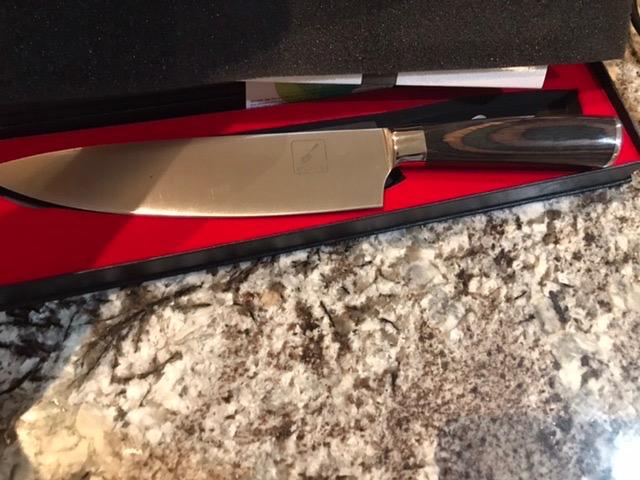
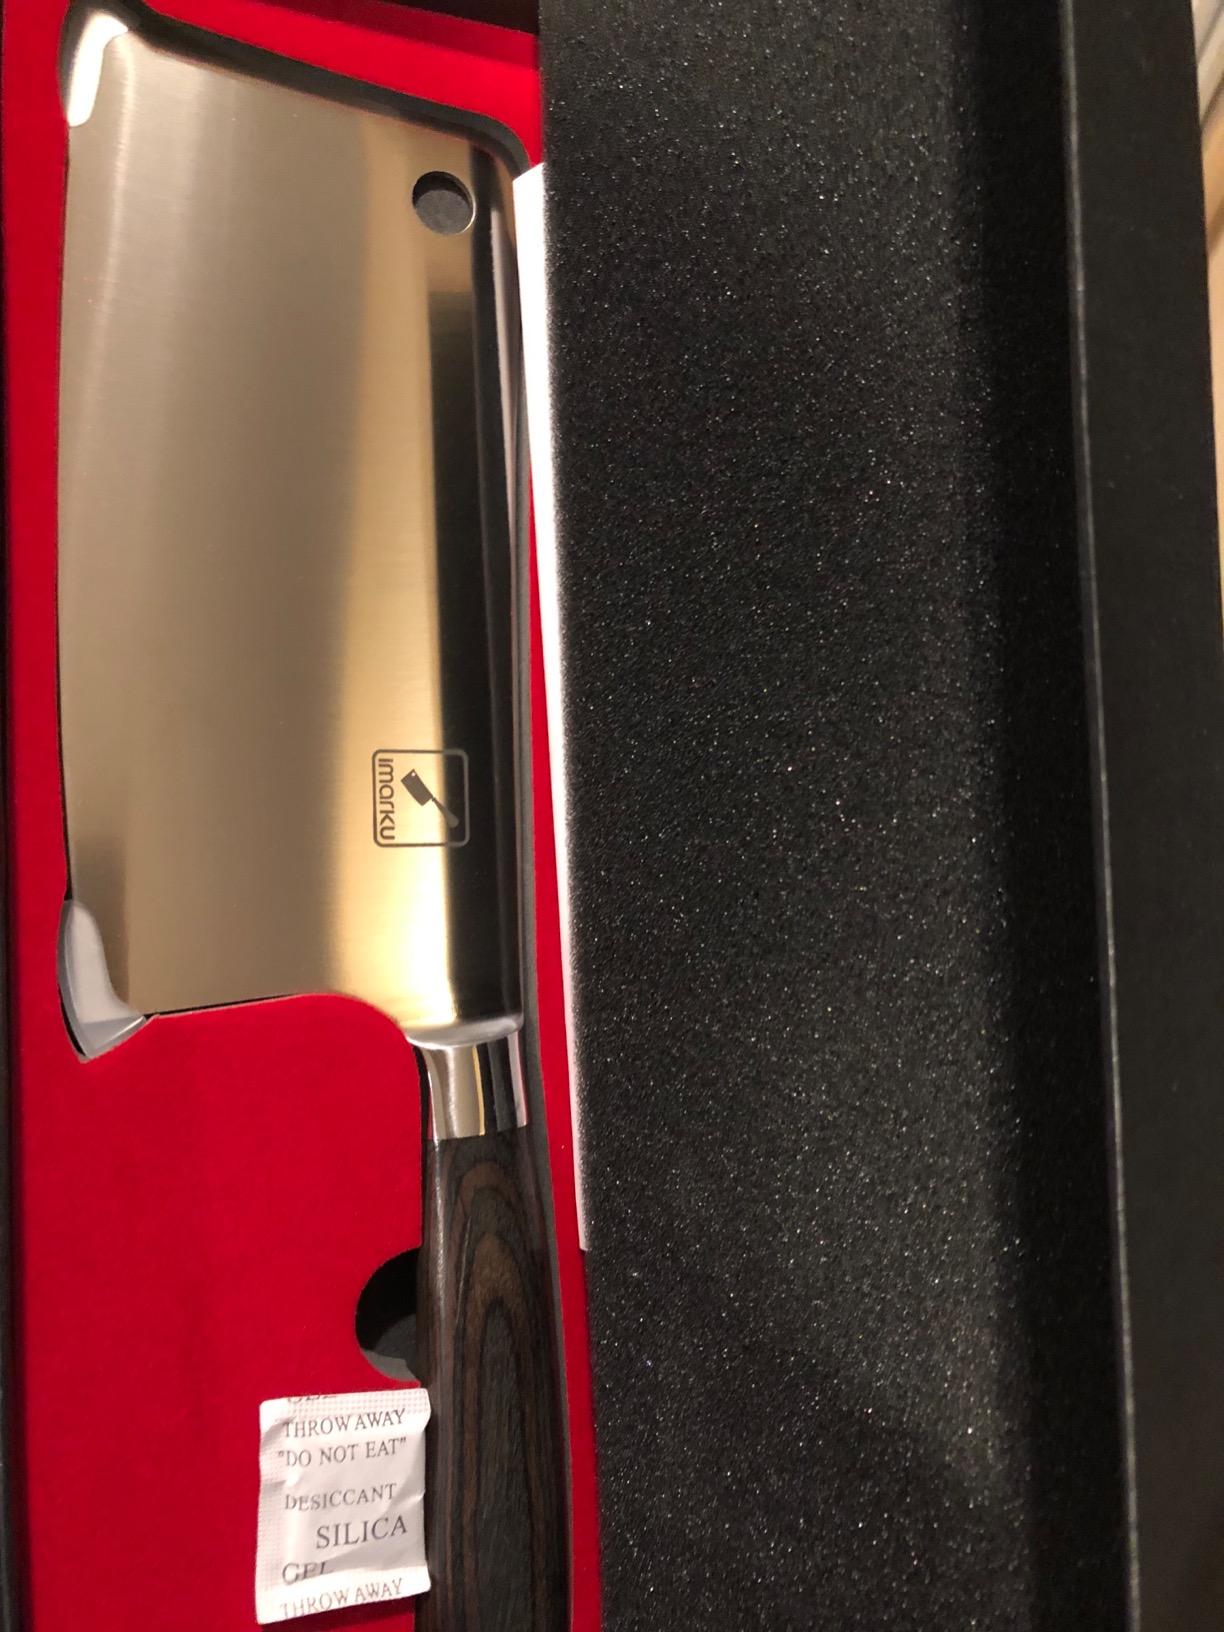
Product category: items_knife
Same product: no